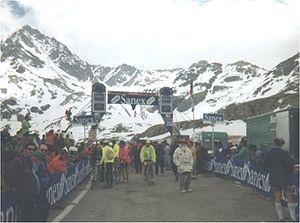
Le col du Gavia est un col alpin italien culminant à 2 618 m d'altitude, ce qui en fait le troisième plus haut col routier des Alpes italiennes. Frontière entre massif de l'Ortles à l'est et le massif de Sobretta-Gavia à l'ouest, il relie le val di Gavia au haut val Camonica, dans la région de la Lombardie, séparant la province de Sondrio et celle de Brescia.